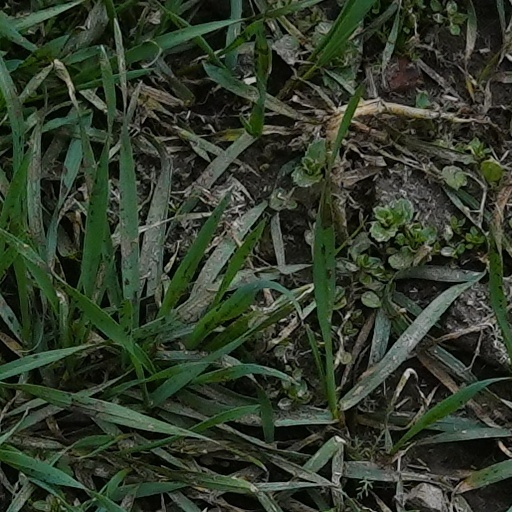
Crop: wheat